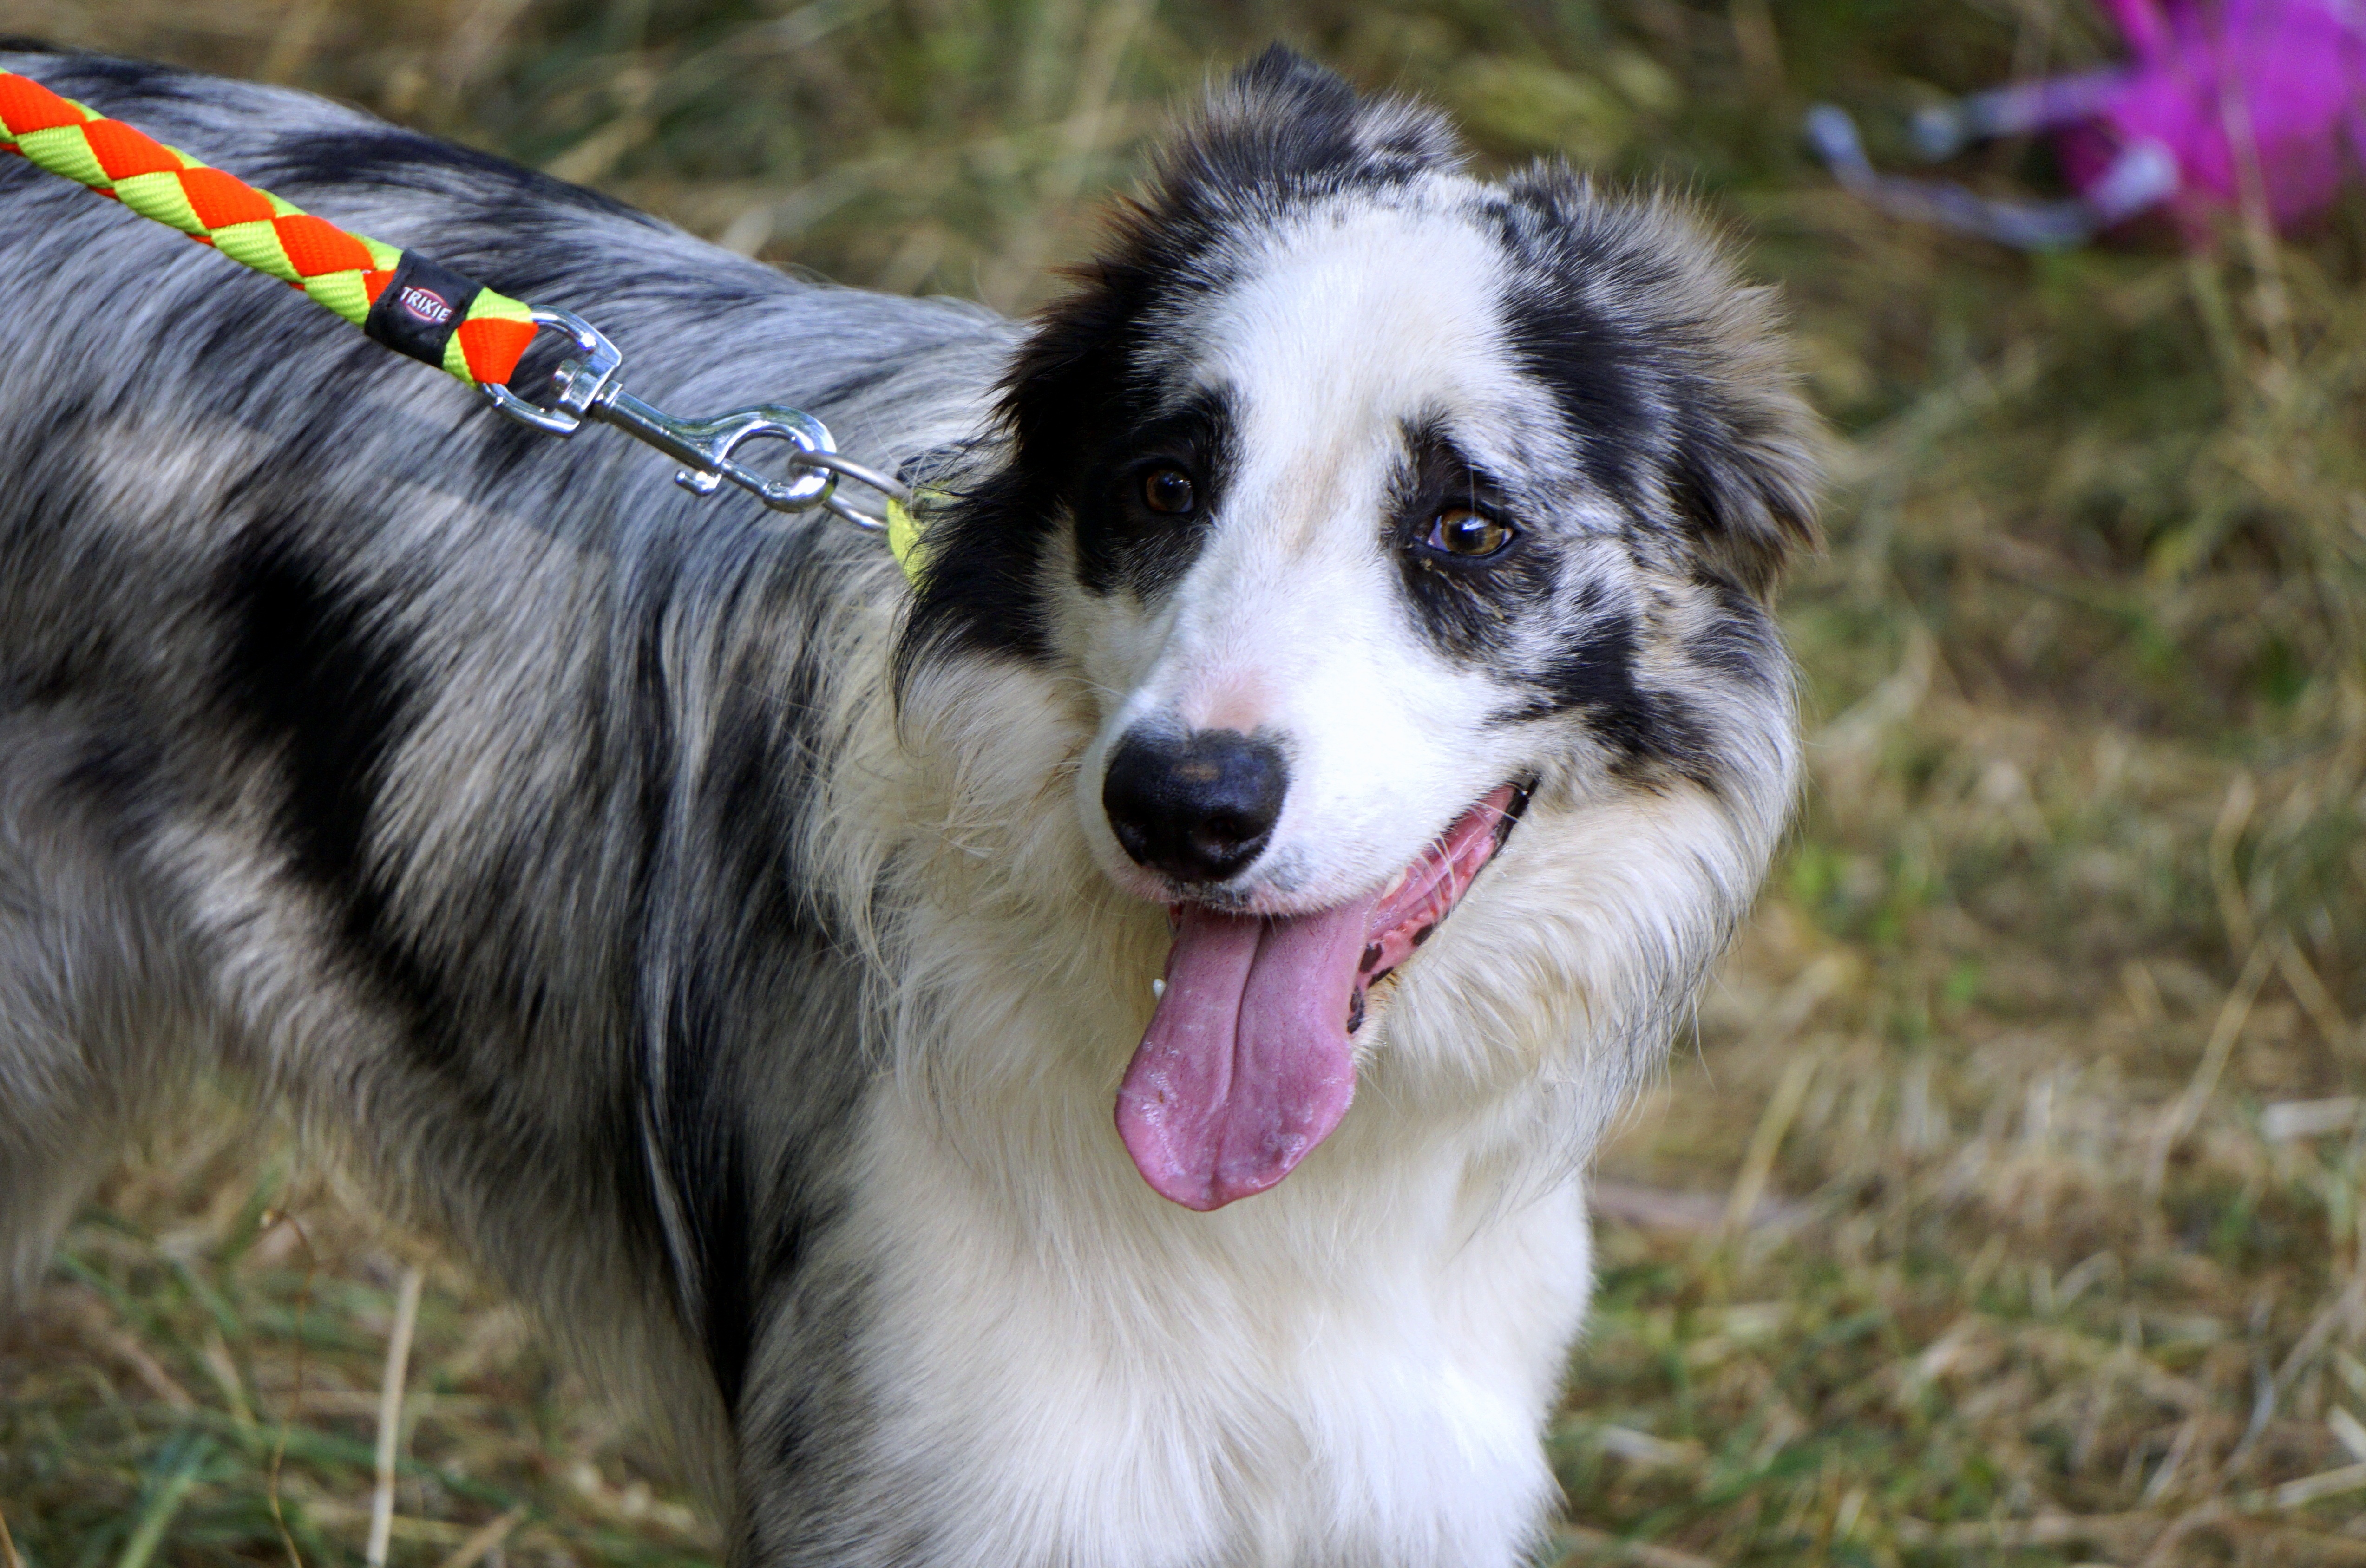
grass, dog, friend, border collie, pets, snout, animals, beautiful, dog breed, herding dog, profile dog, pastor, attentive dog, australian shepherd, obedient dog, attentive, dog like mammal, dog breed group, miniature australian shepherd, english shepherd, companion dog, welsh sheepdog